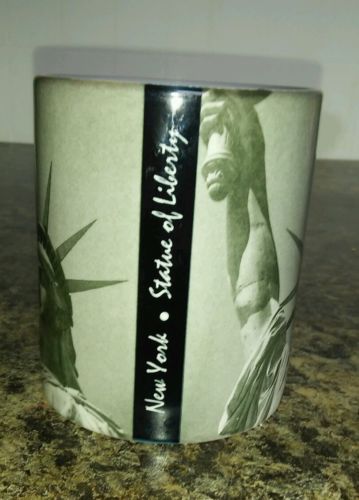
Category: mug